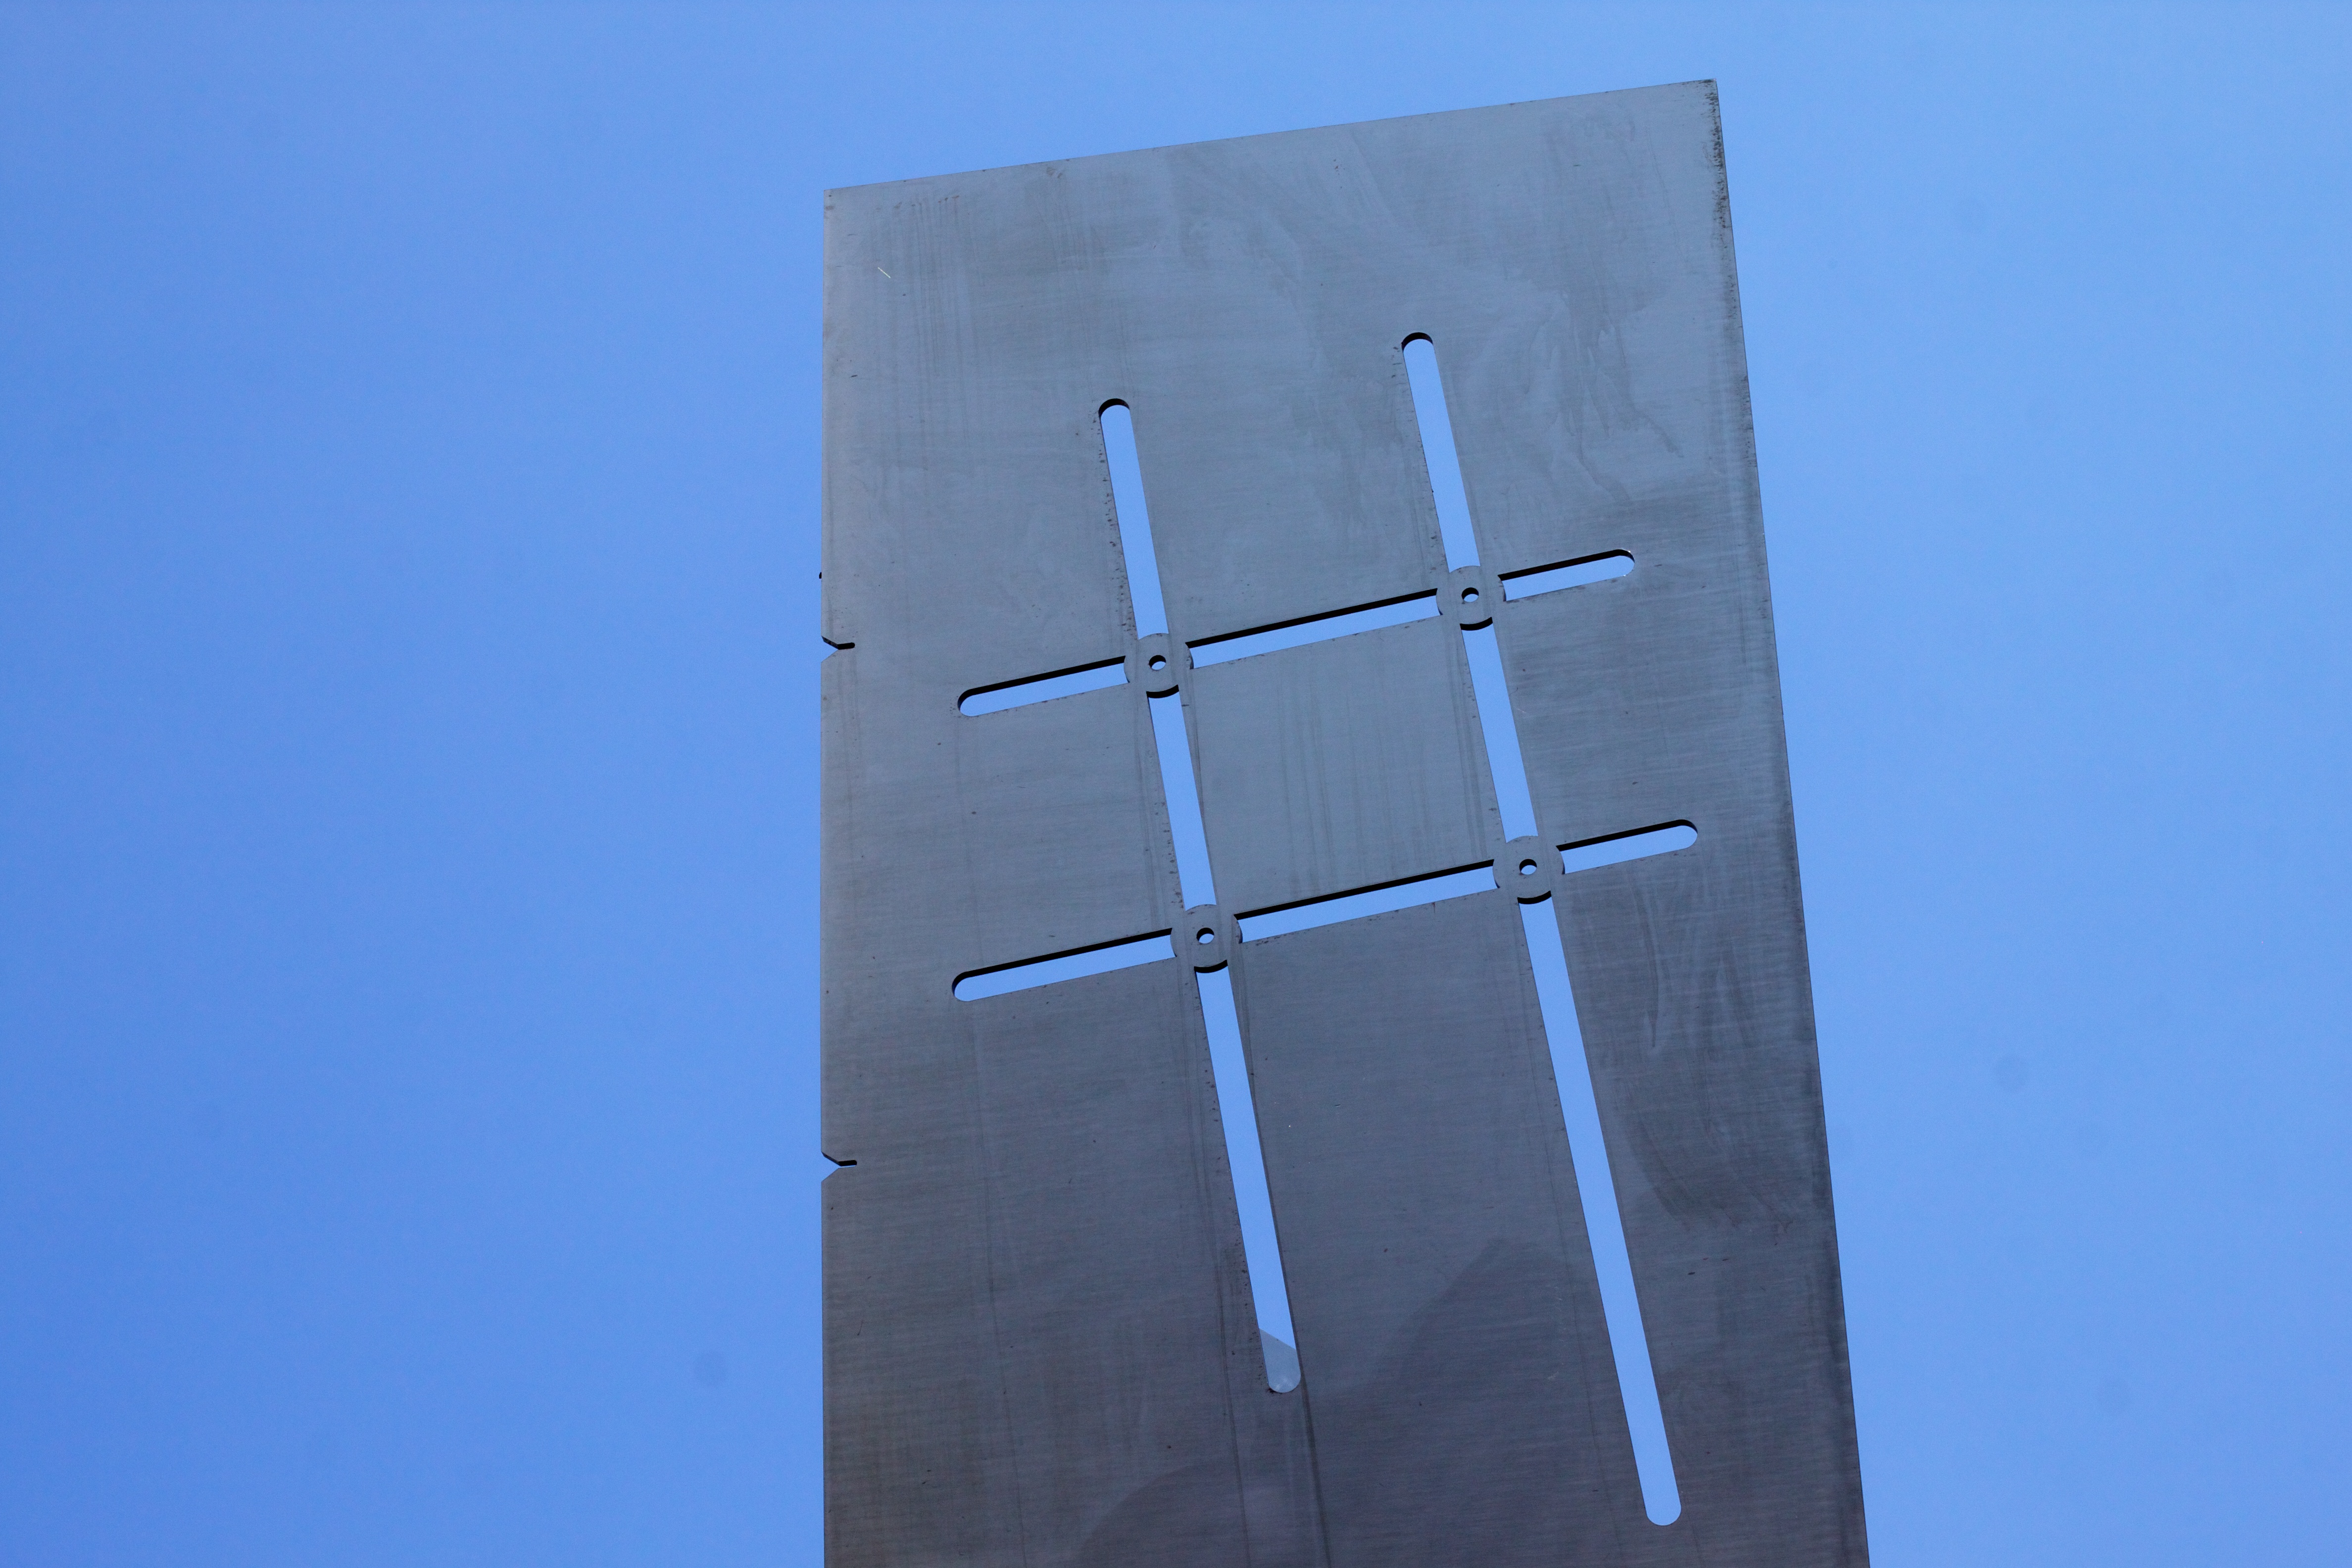
wind, line, symbol, mast, blue, cross, shape, hashtag